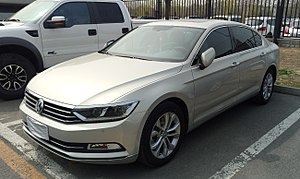
Volkswagen Passat B8 / Passat B8 i Kina
Volkswagen Magotan
Volkswagen Passat B8 er en stor mellemklassebil fra Volkswagen, som blev præsenteret for offentligheden på Paris Motor Show 2014 som efterfølger for Passat B7. Bilen kunne bestilles fra den 21. juli samme år, og de første biler blev leveret i november. Passat er for første gang baseret på MQB-platformen ligesom den mindre Golf, hvorved kabinepladsen kunne øges ved cirka samme udvendige længde.